Six-Day War

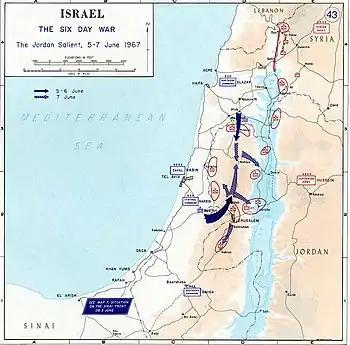
The Jordan salient, 5–7 June.

King Hussein had given control of his army to Egypt on 1 June, on which date Egyptian General Riad arrived in Amman to take control of the Jordanian military.